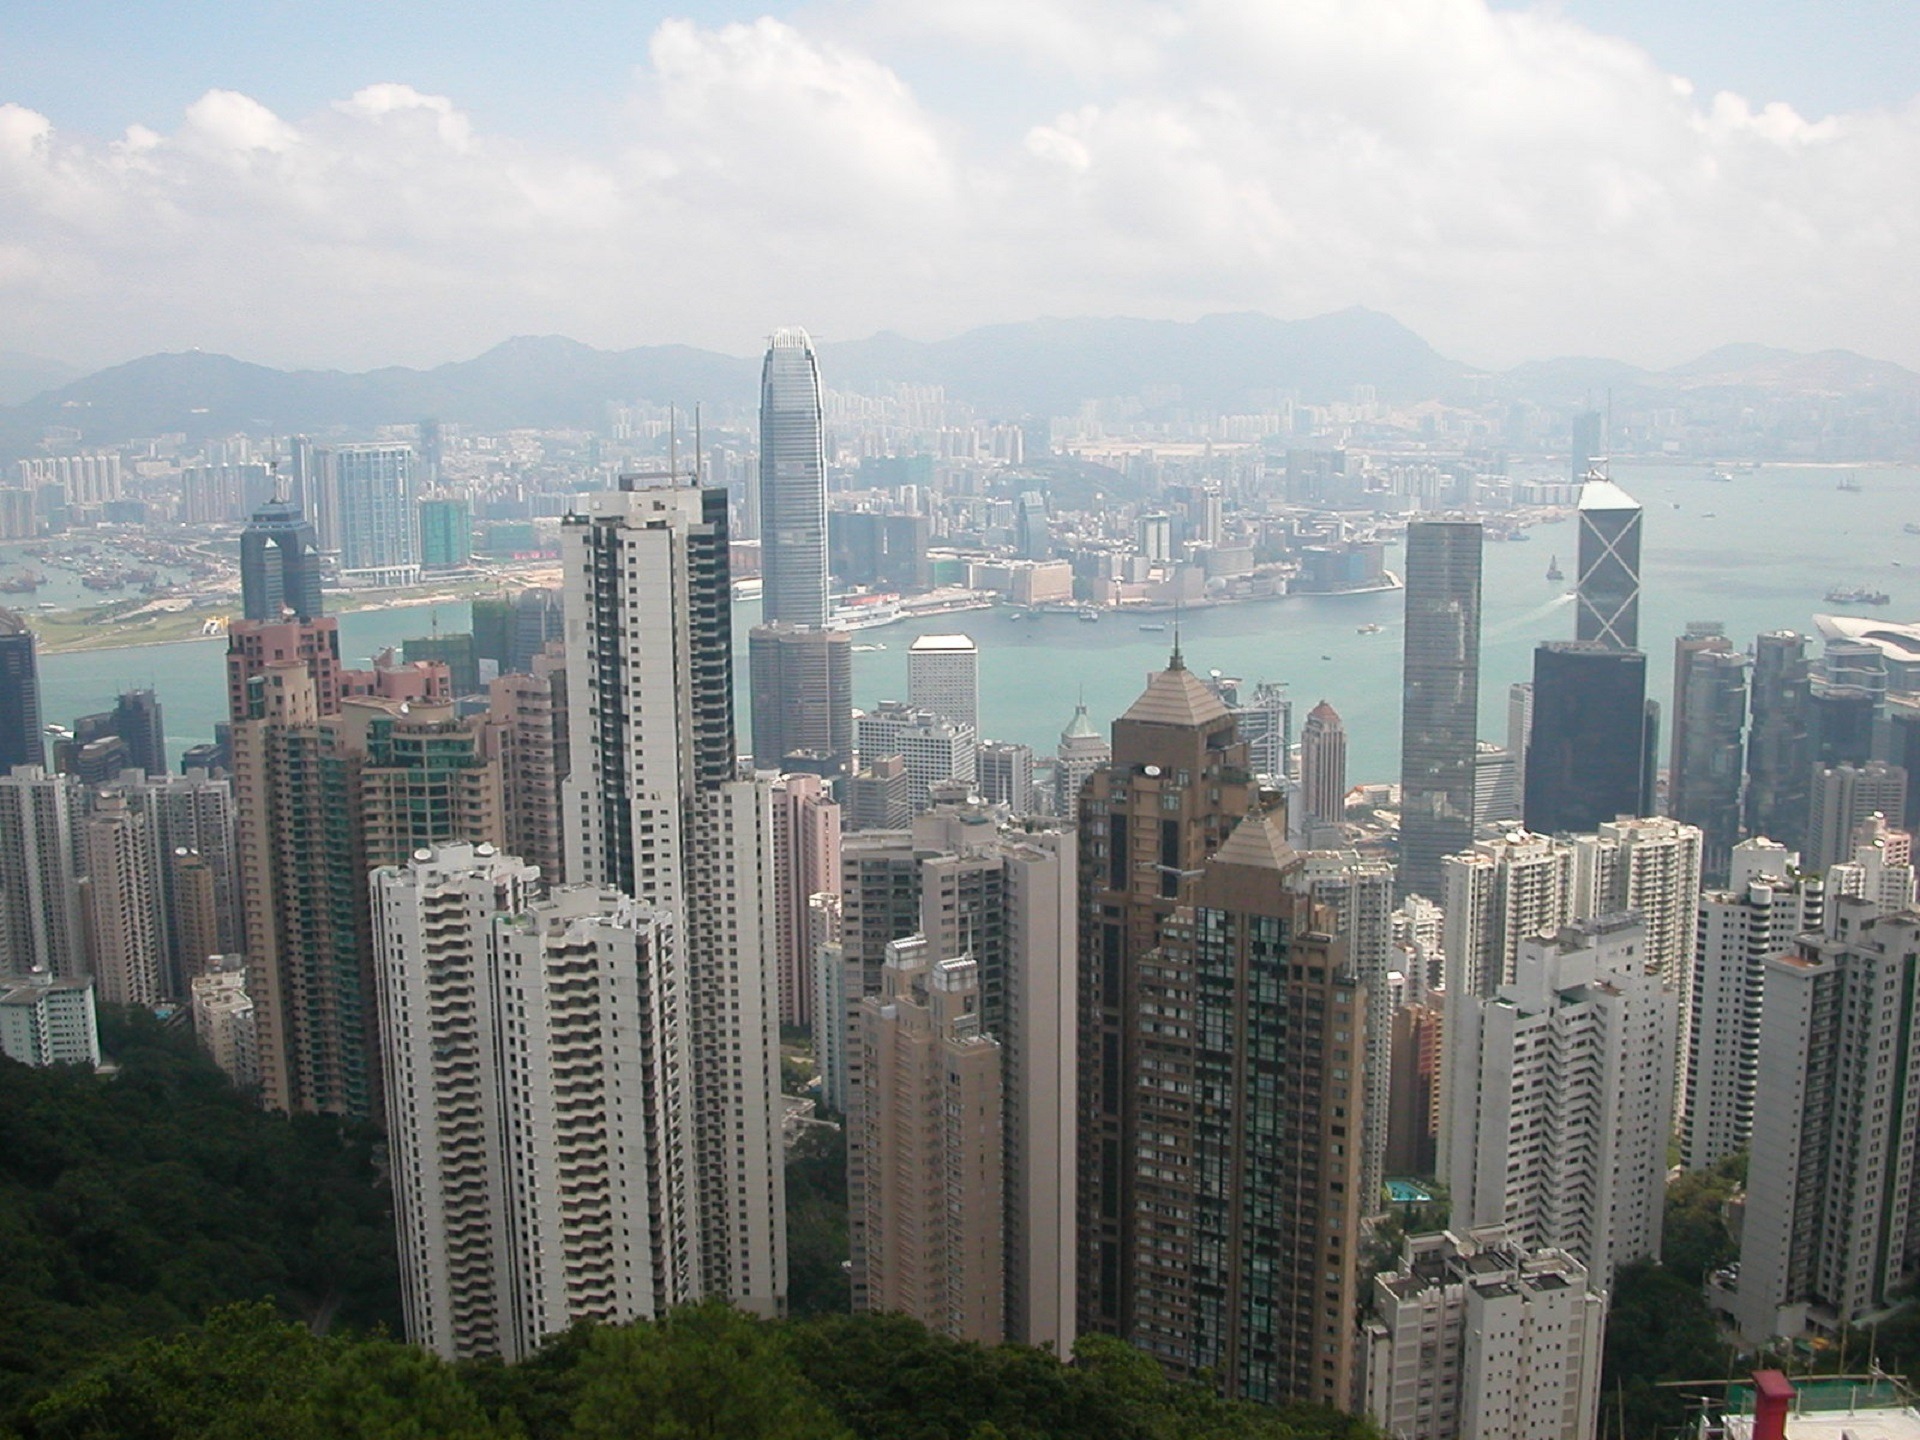
horizon, skyline, city, skyscraper, cityscape, downtown, tower, landmark, tower block, hong kong, china, metropolis, condominium, neighbourhood, big city, bird's eye view, aerial photography, urban area, residential area, geographical feature, atmospheric phenomenon, human settlement, atmosphere of earth, metropolitan area